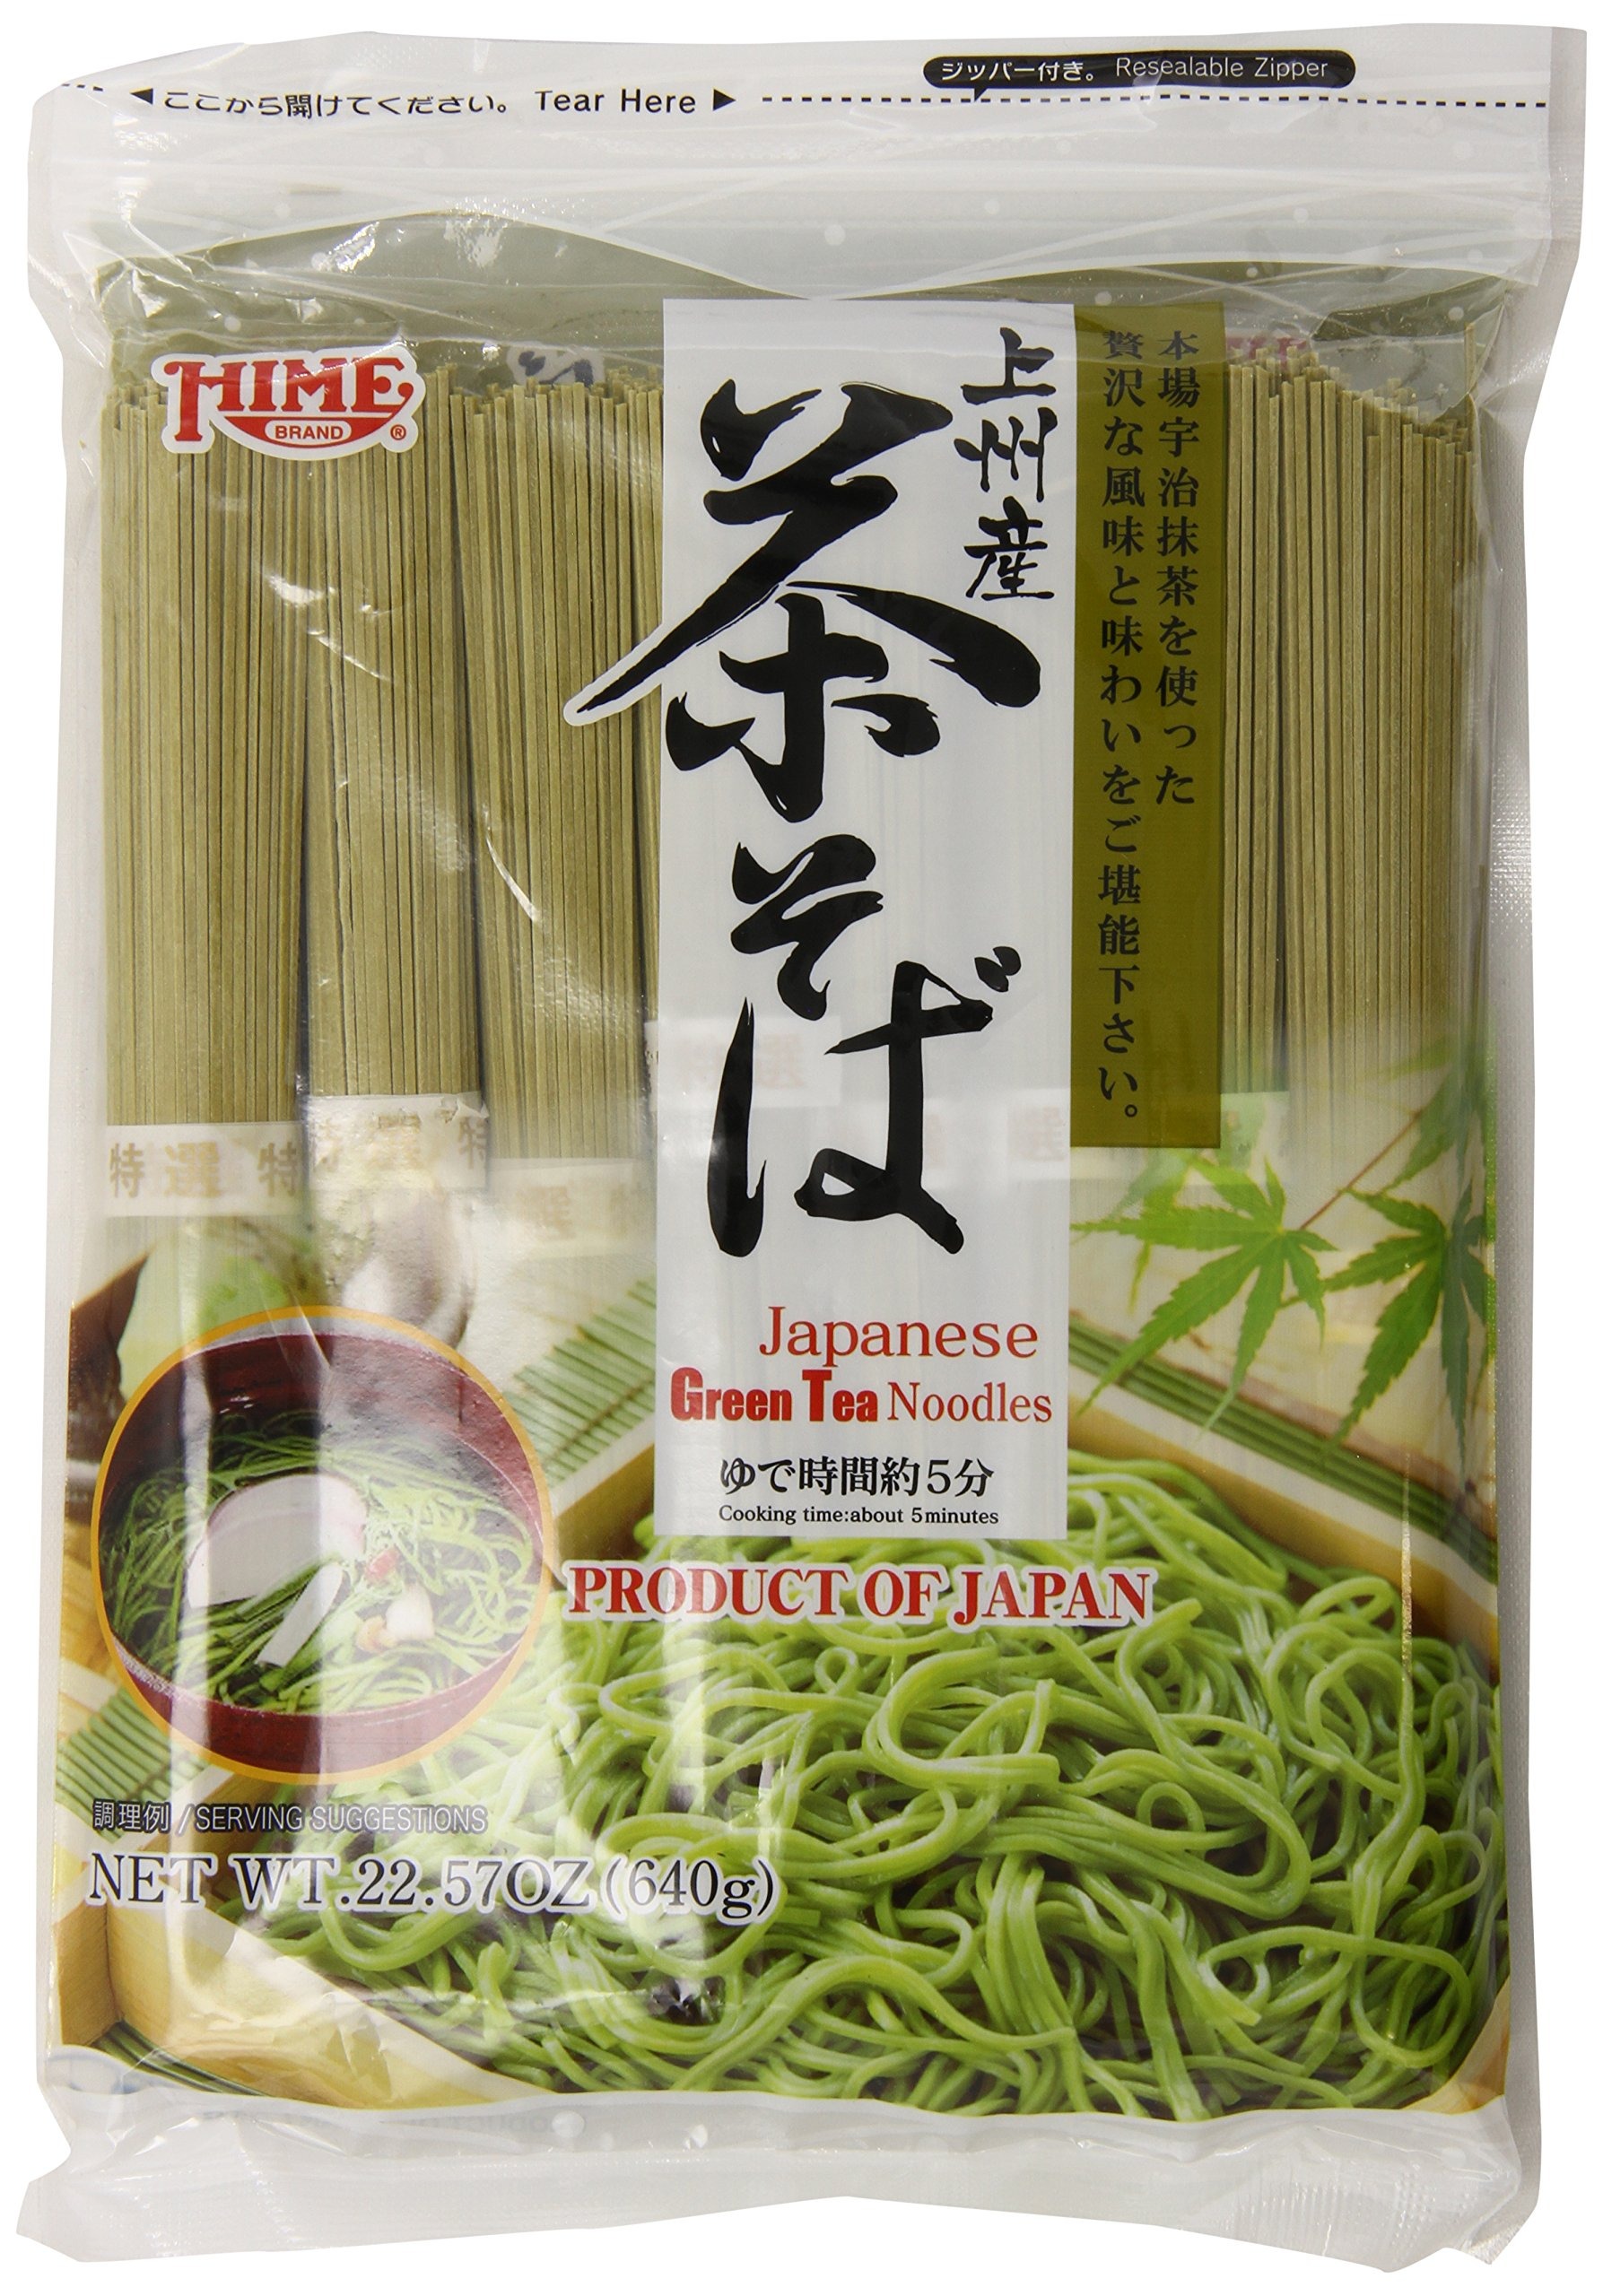
Item Name: Hime Japanese Cha Soba Noodles, 22.57 Ounce
Bullet Point: The subtle flavor of green tea takes this dish to another level
Value: 22.57
Unit: Ounce

Price: 12.99